New York City Subway stations

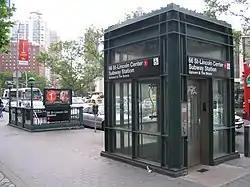
A street elevator serving as an entrance to the 66th Street–Lincoln Center station

Since the majority of the system was built before 1990, the year the Americans with Disabilities Act (ADA) went into effect, many New York City Subway stations were not designed to be handicapped-accessible. Since then, elevators have been built in newly constructed stations to comply with the ADA. Most grade-level stations required little modification to meet ADA standards. The MTA identified "key stations", high-traffic and/or geographically important stations, which must conform to the ADA when they are extensively renovated. , out of total stations in the system, are accessible; many of them have AutoGate access.